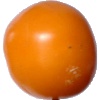
Label: Tomato Yellow 1